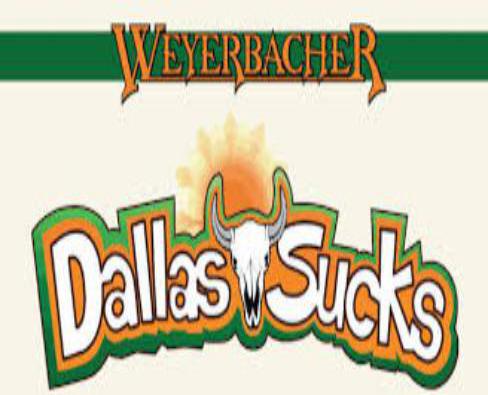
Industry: Necessities